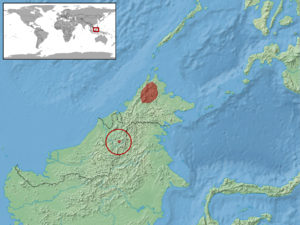
Calamaria griswoldi est une espèce de serpents de la famille des Colubridae.